Spanish Republican exiles

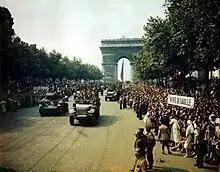
Parade by General Leclerc's 2nd Armored Division on the Champs-Élysées in Paris (26 August 1944). The vanguard of the soldiers who liberated Paris was made up by "La Nueve", a company of the Division Leclerc composed mostly of Republican Spaniards.

Republicans were incorporated into the war effort via the (CTE), which the Vichy regime later turned into the (GTE) (1940). Between 1942 and 1943, a total of 26,000 Spanish workers from the GTE and others were sent, as part of the Service du travail obligatoire (STO), to the projects of the Organisation Todt on the Atlantic front.